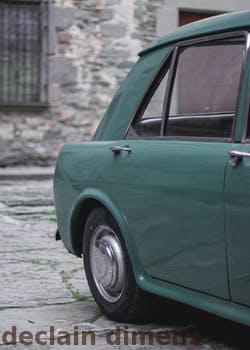
Label: Watermark